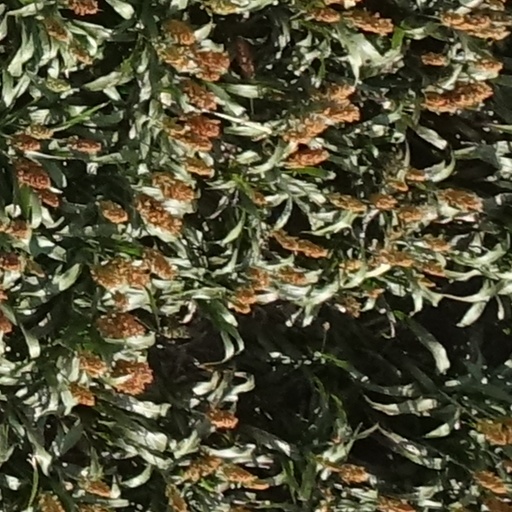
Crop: sorghum